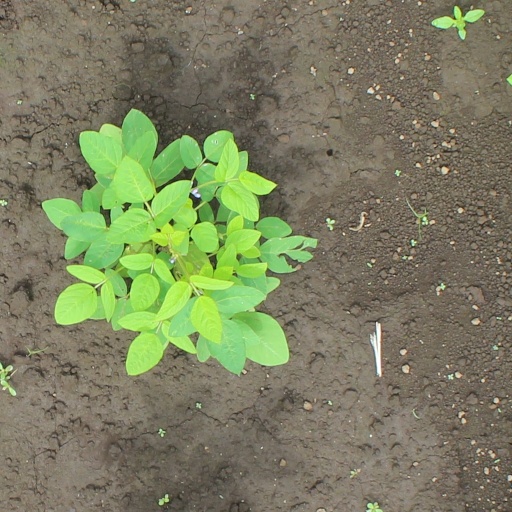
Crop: soybean